Joseph R. Fisher (author)

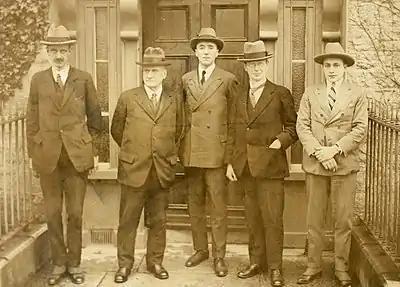
Joseph R. Fisher (second from left) at the Irish Boundary Commission's first sitting in Ireland, 11 December 1924.

The Government of Ireland Act 1920 was intended to produce a lasting solution to the demands of Irish nationalist leaders for political autonomy, known as "Home Rule", by giving Ireland limited regional self-government within the United Kingdom of Great Britain and Ireland. The Act provided for separate self-governing parliaments for Northern Ireland and Southern Ireland, with both remaining within the United Kingdom and both parliaments being subordinate to the Westminster parliament. The parliament and governmental institutions for Northern Ireland were soon established, but the overwhelming majority of MPs returned in the election in the 26 counties gave their allegiance to Dáil Éireann, unrecognised by the British government, thus rendering "Southern Ireland" moot as a political entity and leading to an intensification of the Irish War of Independence.